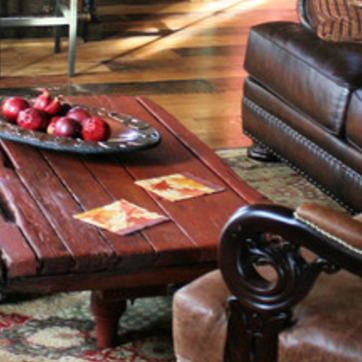
Material: paper